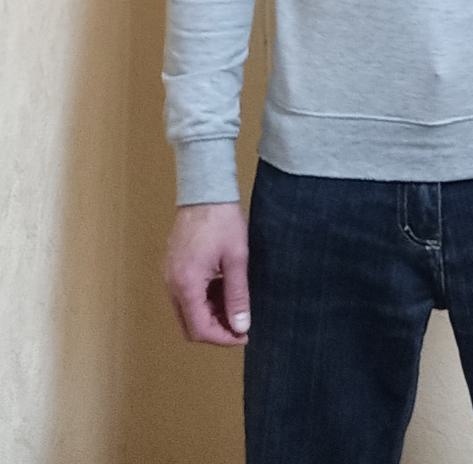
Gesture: no_gesture